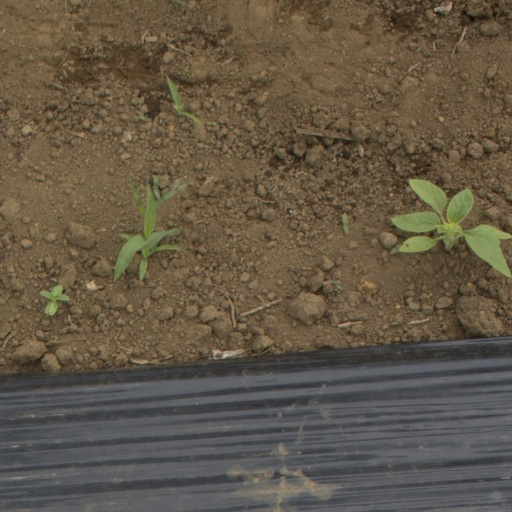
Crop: Jerusalem artichoke